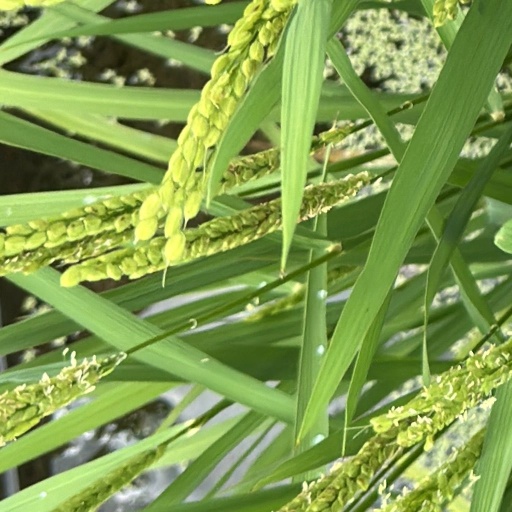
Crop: rice